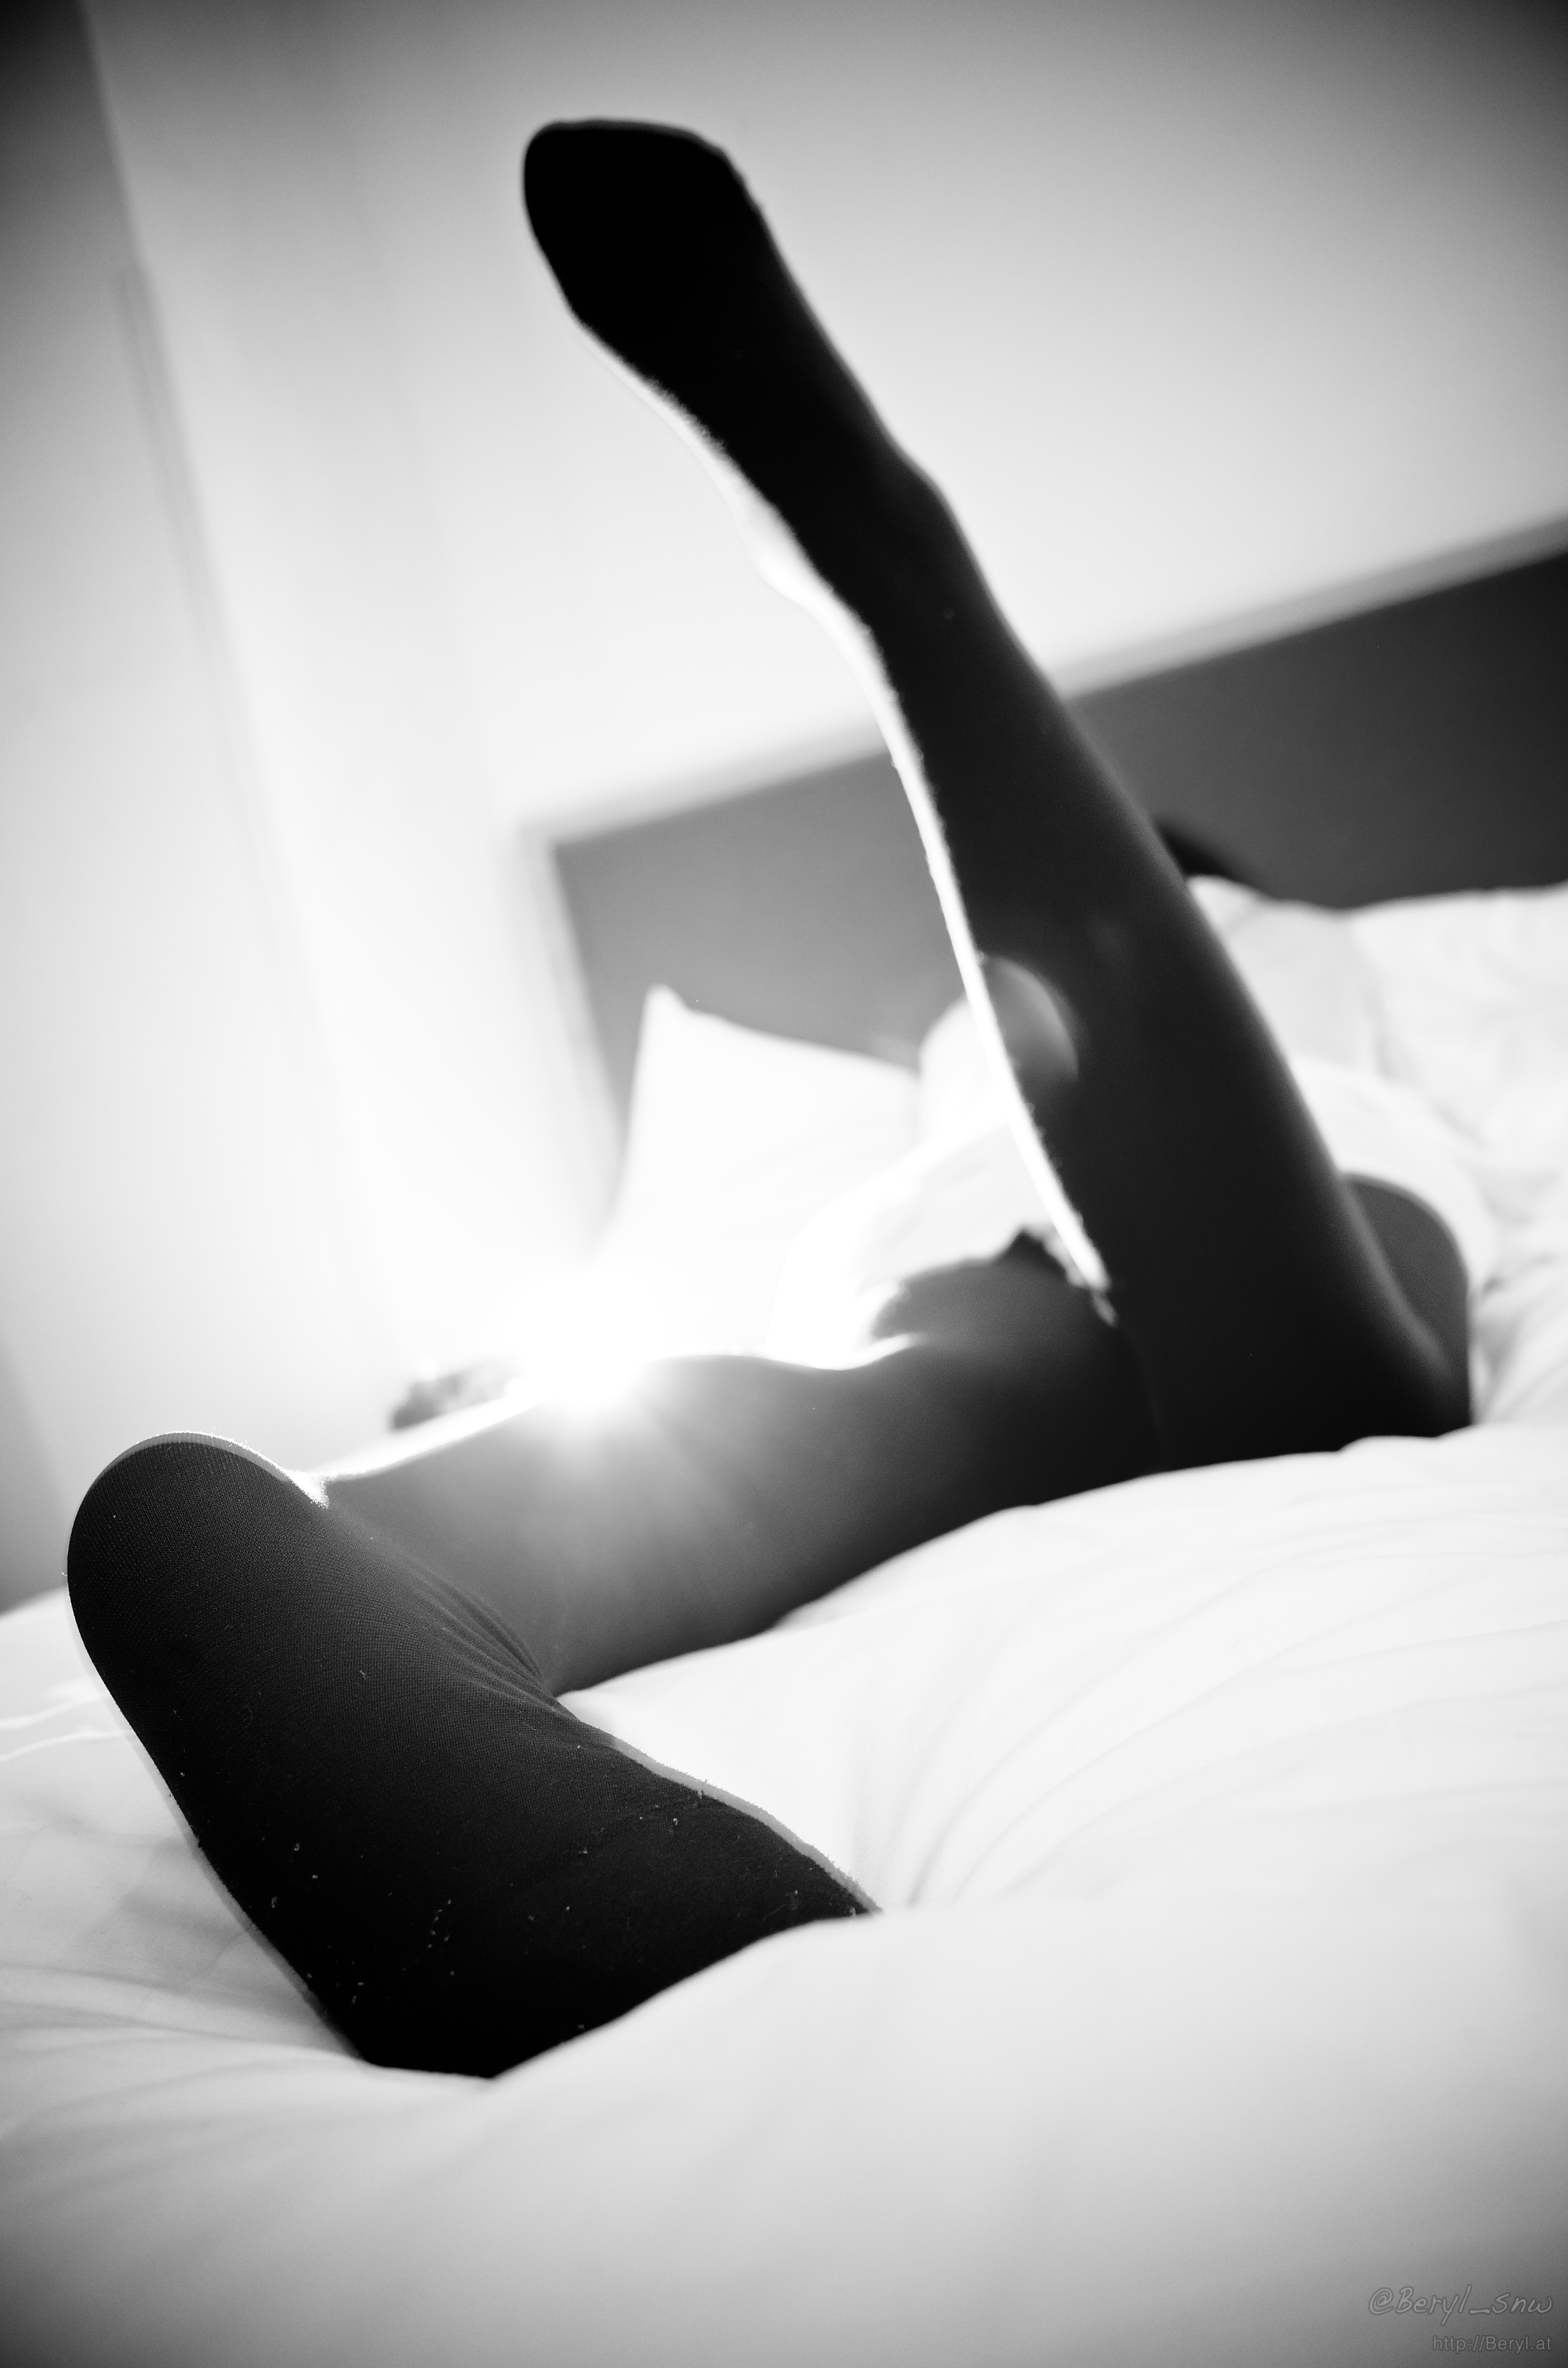
hand, bokeh, blur, black and white, girl, white, photography, grain, feet, leg, pattern, finger, sitting, smooth, shadow, contrast, black, furniture, monochrome, arm, couch, human body, bw, flash, lights, flare, girls, bed, legs, wideangle, ricoh, ricohgr, longhair, schoolgirl, 183mmf28, speedlight, offcamera, grv, sense, monochrome photography, human positions